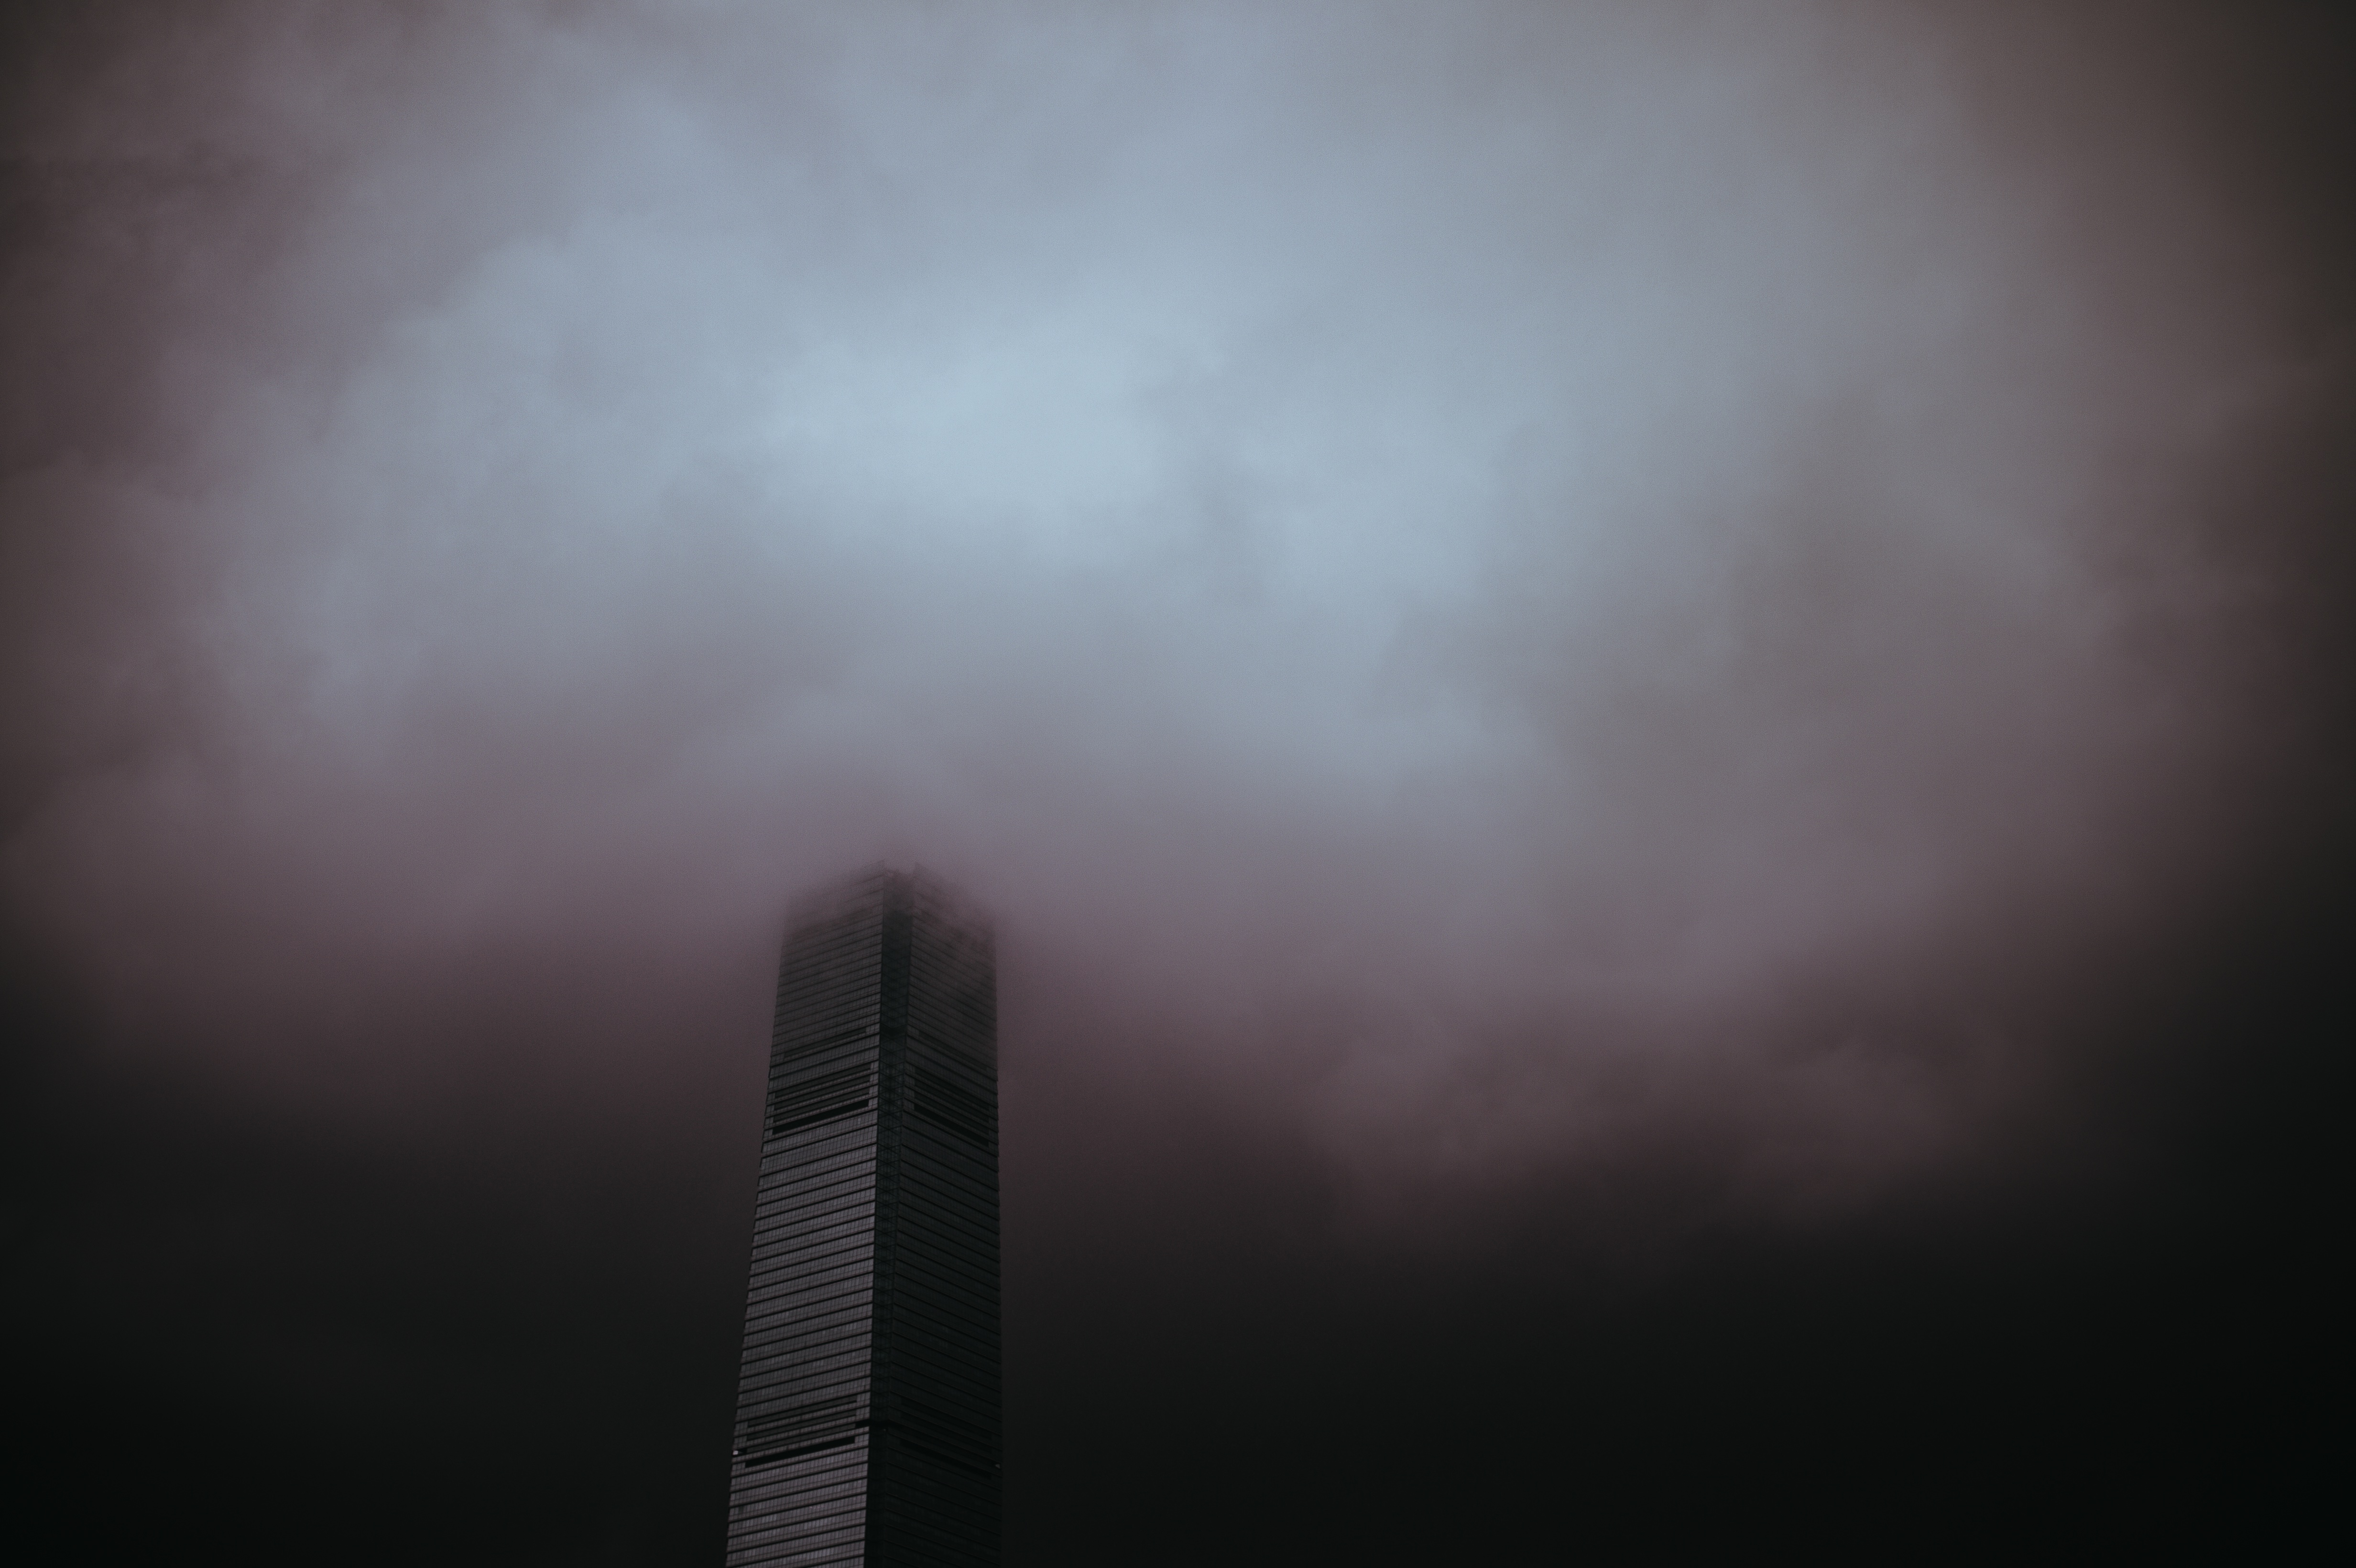
light, cloud, black and white, sky, sunlight, atmosphere, line, weather, darkness, monochrome, thunder, monochrome photography, atmospheric phenomenon, atmosphere of earth